Charles IV of France

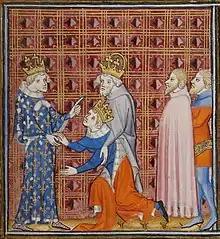
Charles gave his name to his nephew, Holy Roman Emperor Charles IV, shown here giving homage to his patron.

Charles was also responsible for shaping the life of his nephew, Holy Roman Emperor Charles IV. The latter, originally named Wenceslaus, came to the French court in 1323, aged seven, where he was taken under the patronage of the French king. Charles gave his nephew a particularly advanced education by the standards of the day, arranged for his marriage to Blanche of Valois, and also renamed him.